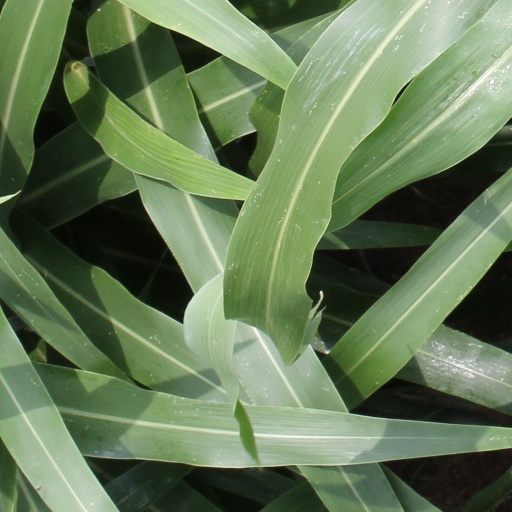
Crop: sorghum